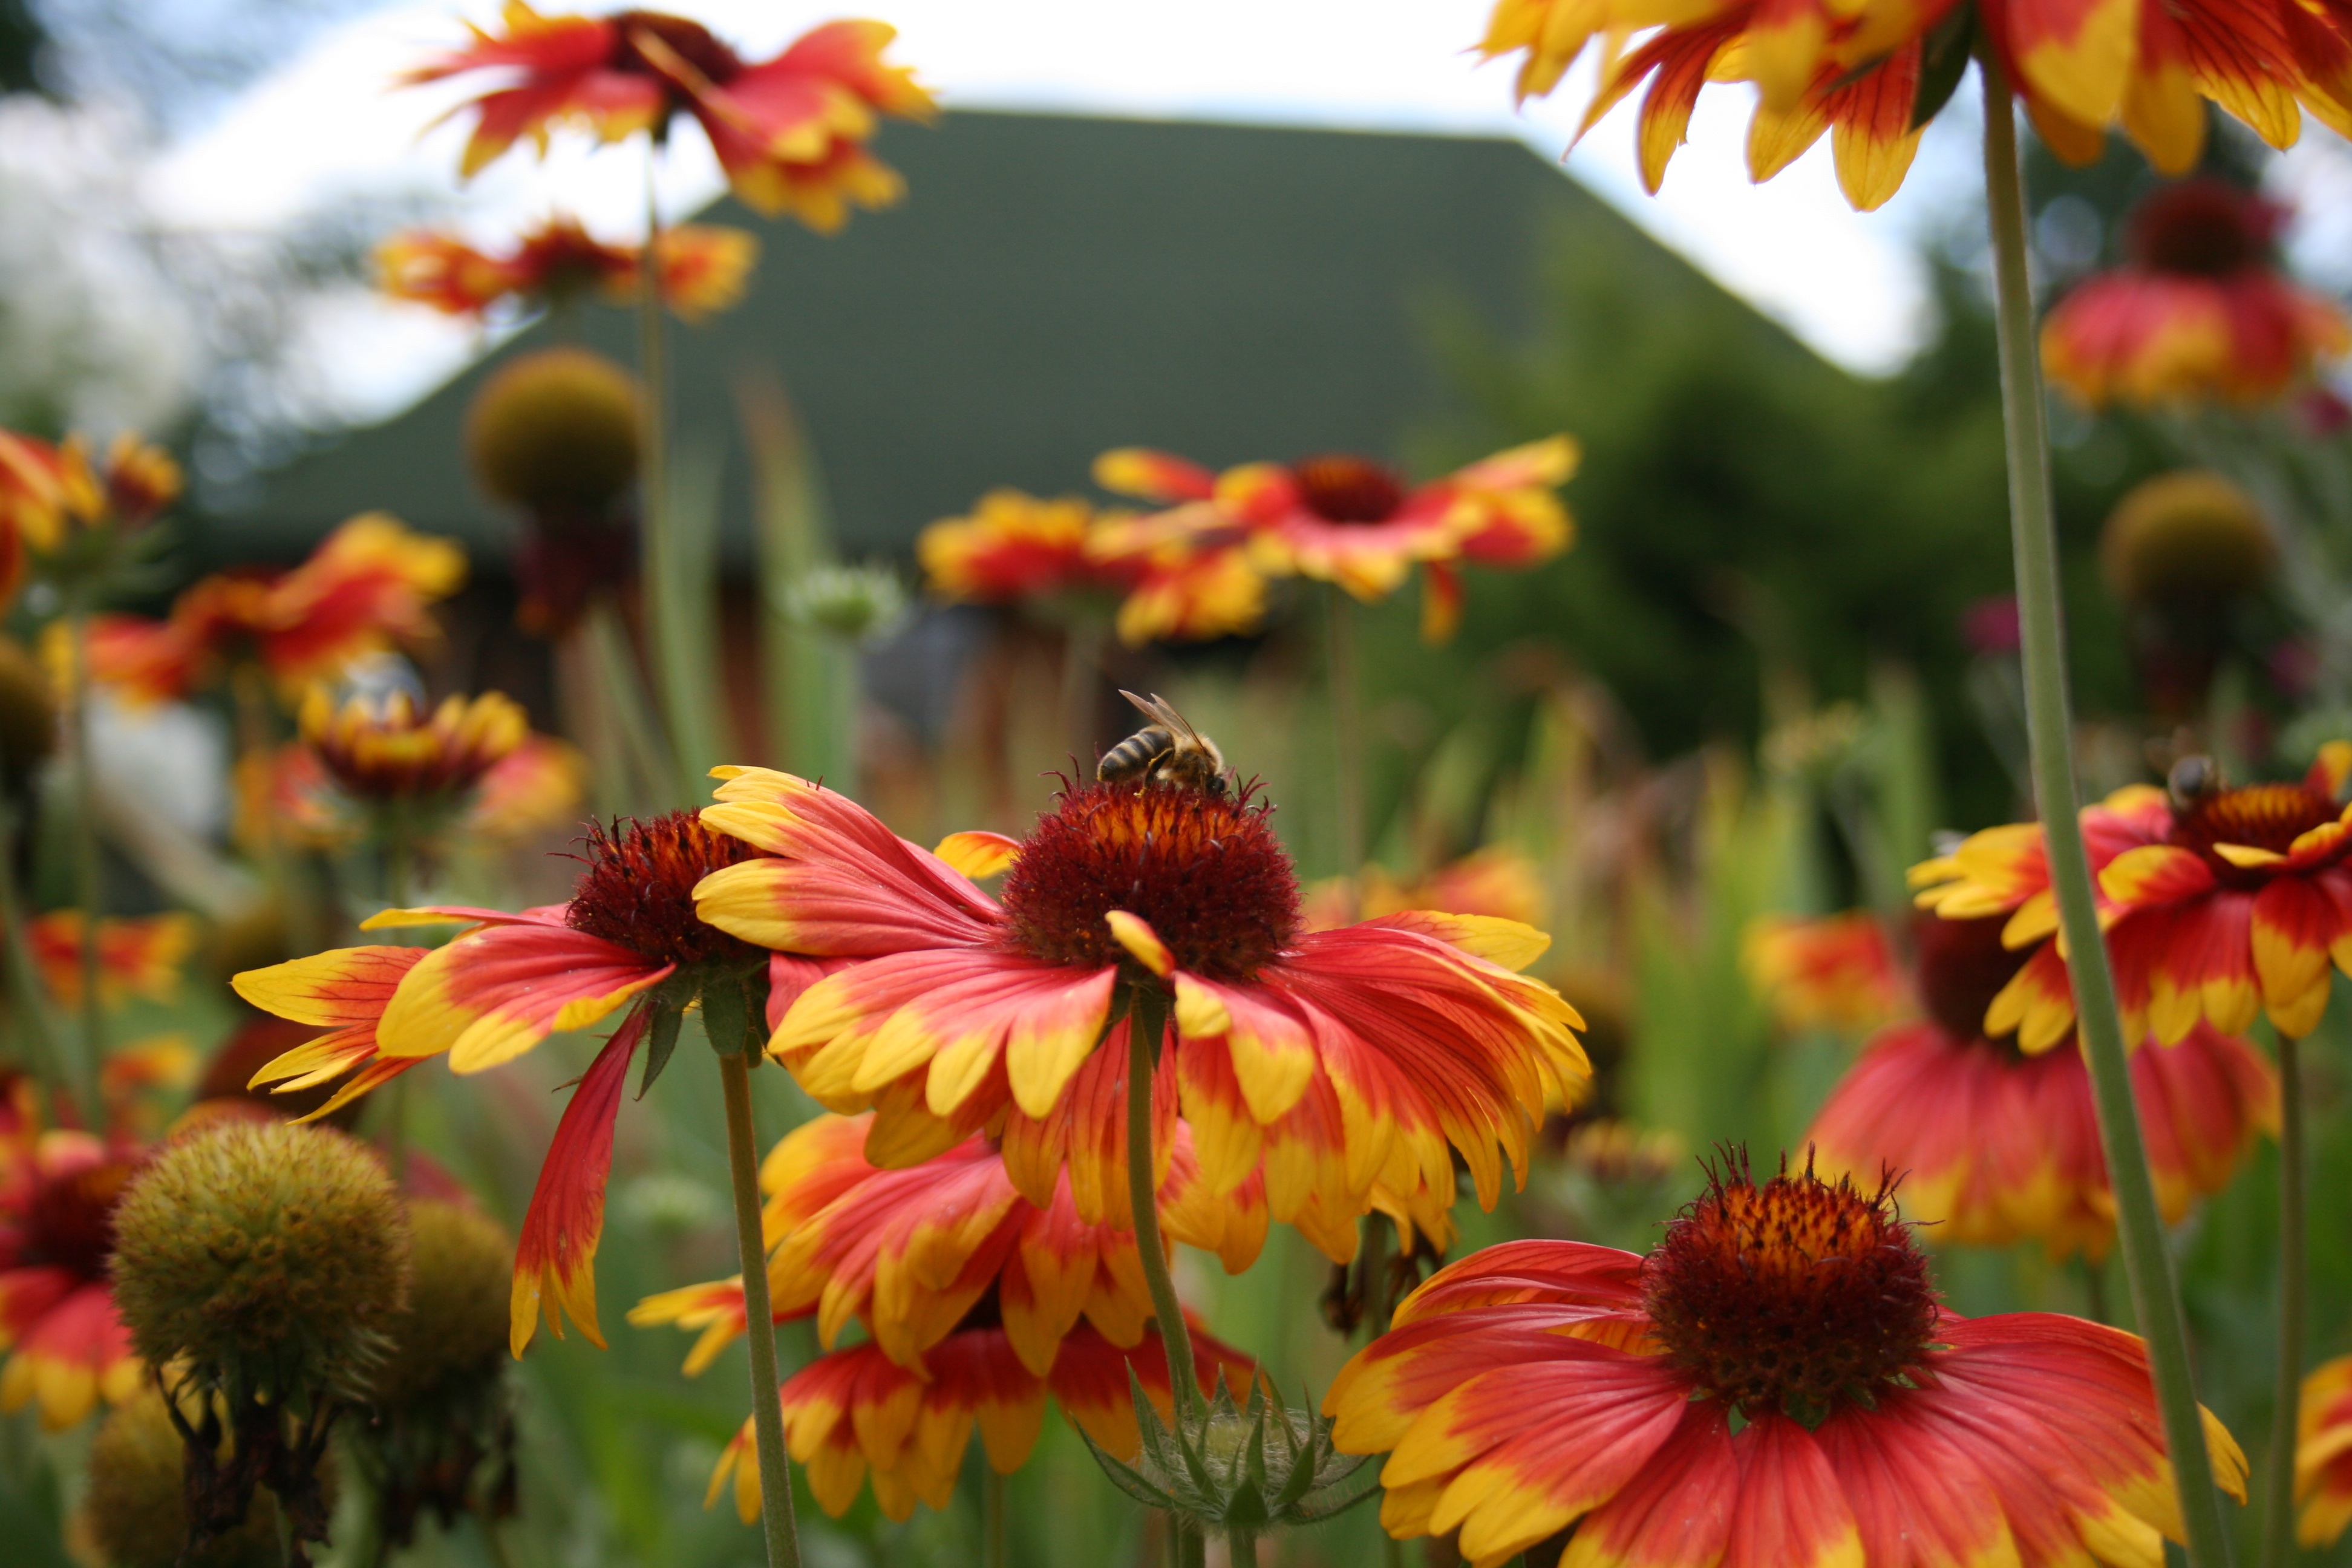
nature, grass, plant, meadow, flower, petal, summer, pollination, green, macro, autumn, park, holiday, botany, garden, flora, season, wildflower, sunny, vegetation, bee, insects, coneflower, blooms, macro photography, flowering plant, the petals, daisy family, boost, osa, annual plant, land plant, blanket flowers